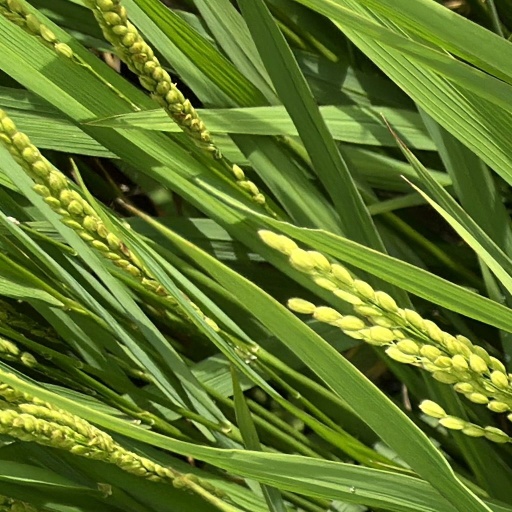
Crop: rice